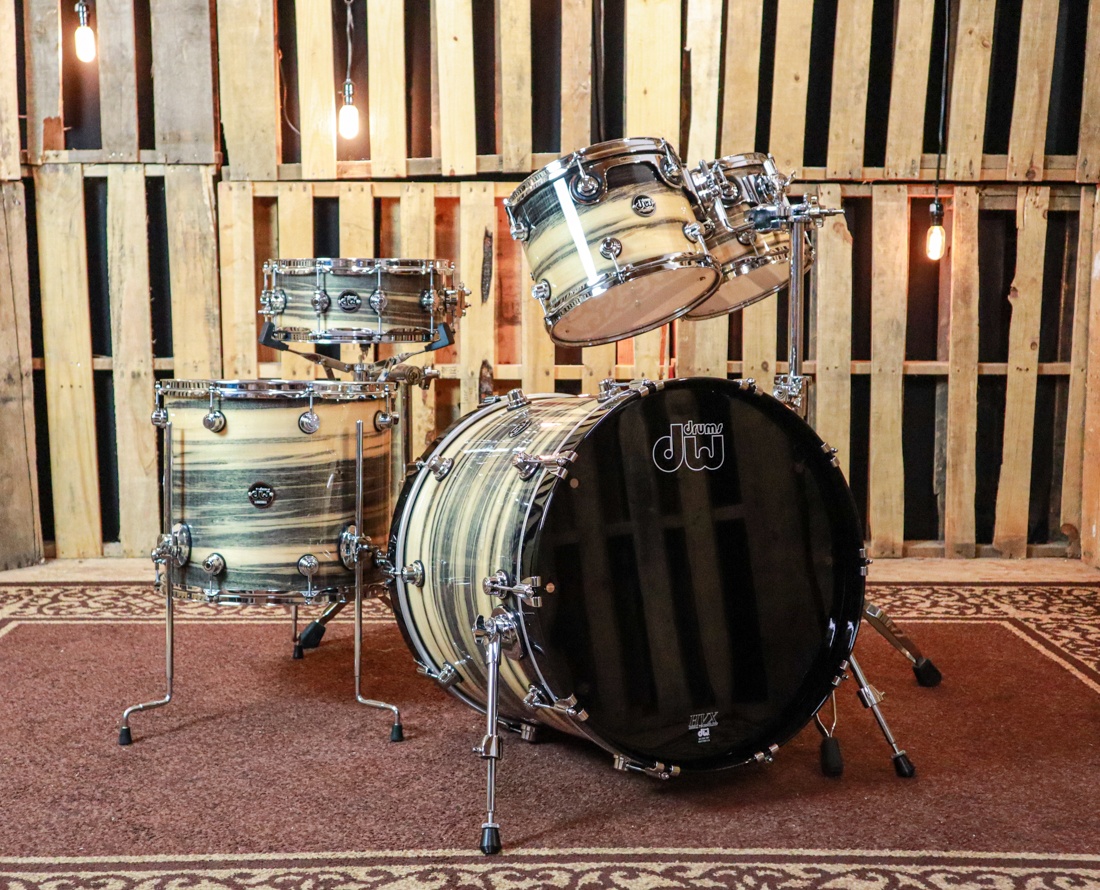
DW Exotic Performance Black Poplar Drum Set - 22,10,12,16,5.5x14 - SO#1157504
Item: DW Exotic Performance Black Poplar Drum Set Info: - SO#1157504 - Pure Maple HVX Shell - Exotic Finish - Chrome Hardware - No Re-rings "SHOP EXCLUSIVE FINISH" Sizes: - 18x22 - 8x10 - 9x12 - 14x16 - 5.5x14 Info: This is a DW drum in every way. No detail has been overlooked, no corners have been cut. Its look and sound are decidedly DW. Custom-inspired, with a new Quarter Turret lug, low mass die-cast claw hook, new badge, logo head and your choice of 4 hand-sprayed Specialty Lacquer, a Tobacco Satin Oil, or 4 ultra-durable FinishPly™ finishes, it's designed to get noticed and most importantly, Performance sounds like what you'd expect from DW. Easy to tune, superior sounding HVX shell, along with a DW head by Remo USA, STM™ (Suspension Tom Mounts), True Pitch™ Tuning and DW 45 degree back-cut bearing edges, all make this drum sing. This listing is for the drum shell pack only. The stands seen in the photos are sold separately. Condition: This is a brand new kit in its original boxes. These drums were briefly removed from their packaging for a quick photo shoot. The drums are unplayed in perfect condition. Feel free to contact us with any questions you may have!
Brand: The DW Store
Category: Arts & Entertainment > Hobbies & Creative Arts > Musical Instruments > Percussion > Drum Kits